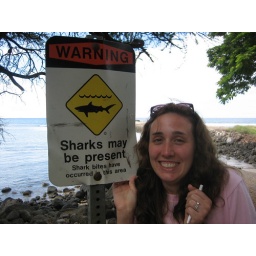
Not that we were interested in going in the water but just the sign would keep me from even trying.